The Three Bears (Looney Tunes)

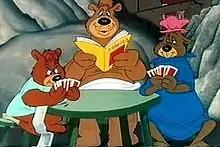
The Three Bears as seen in "What's Brewin', Bruin?"

The Three Bears are animated cartoon characters in the Warner Bros. "Looney Tunes" and "Merrie Melodies" series of cartoons. The dysfunctional family consists of Henry "Papa" Bear, Mama Bear, and Junior Bear (sometimes spelled Junyer or Joonyer). The characters were featured in five theatrical cartoons released between 1944 and 1951, based on Goldilocks and the Three Bears.